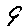
Label: 9